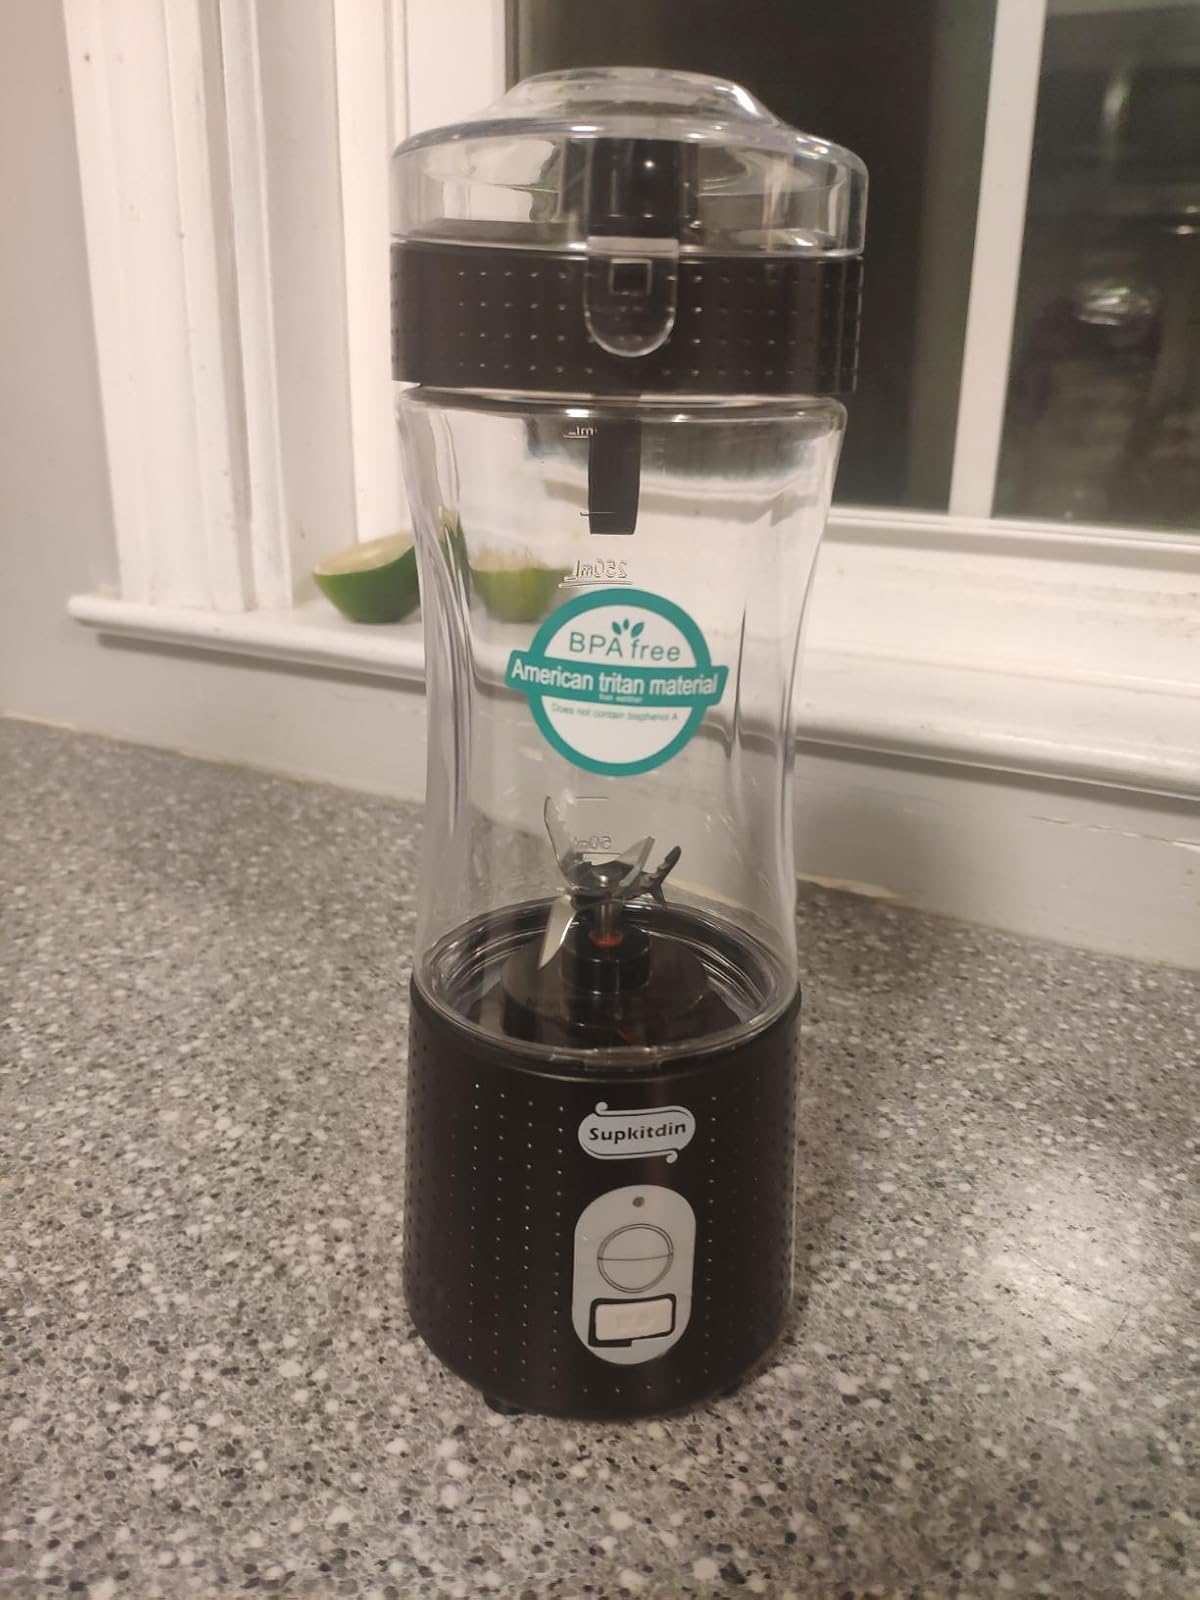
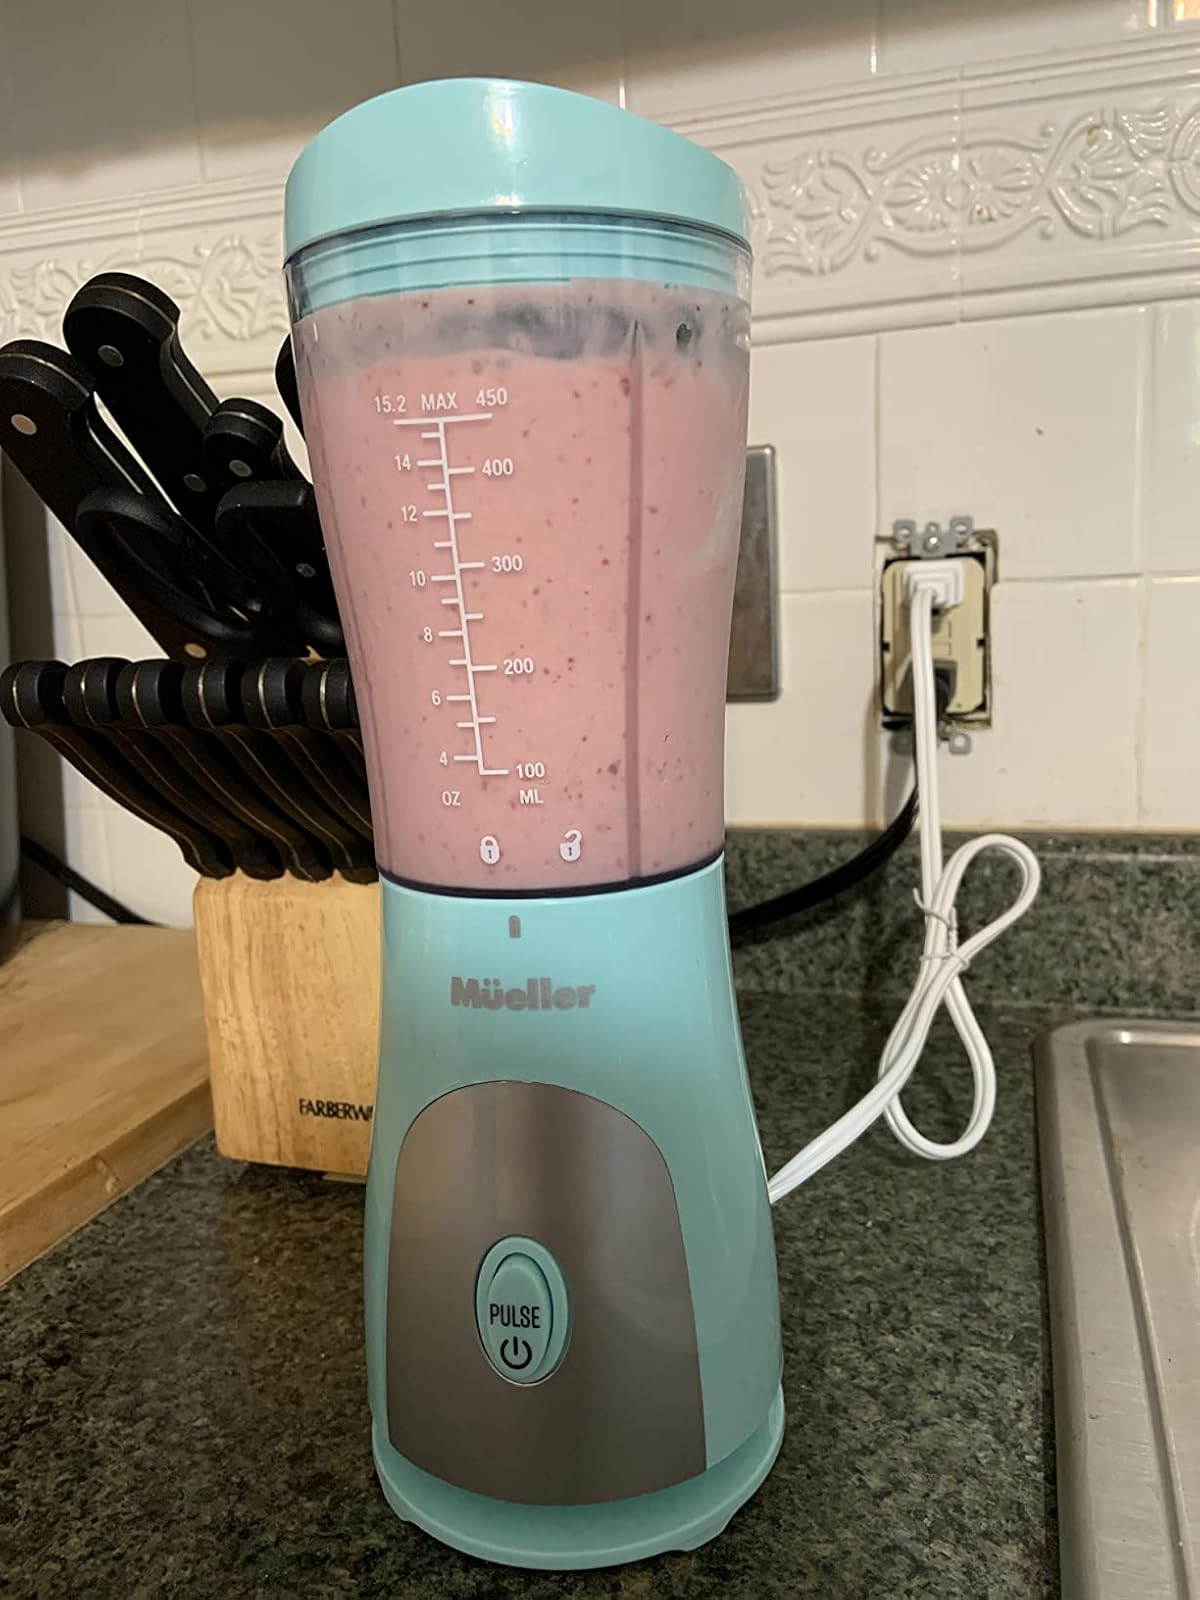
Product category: items_blender
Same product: no